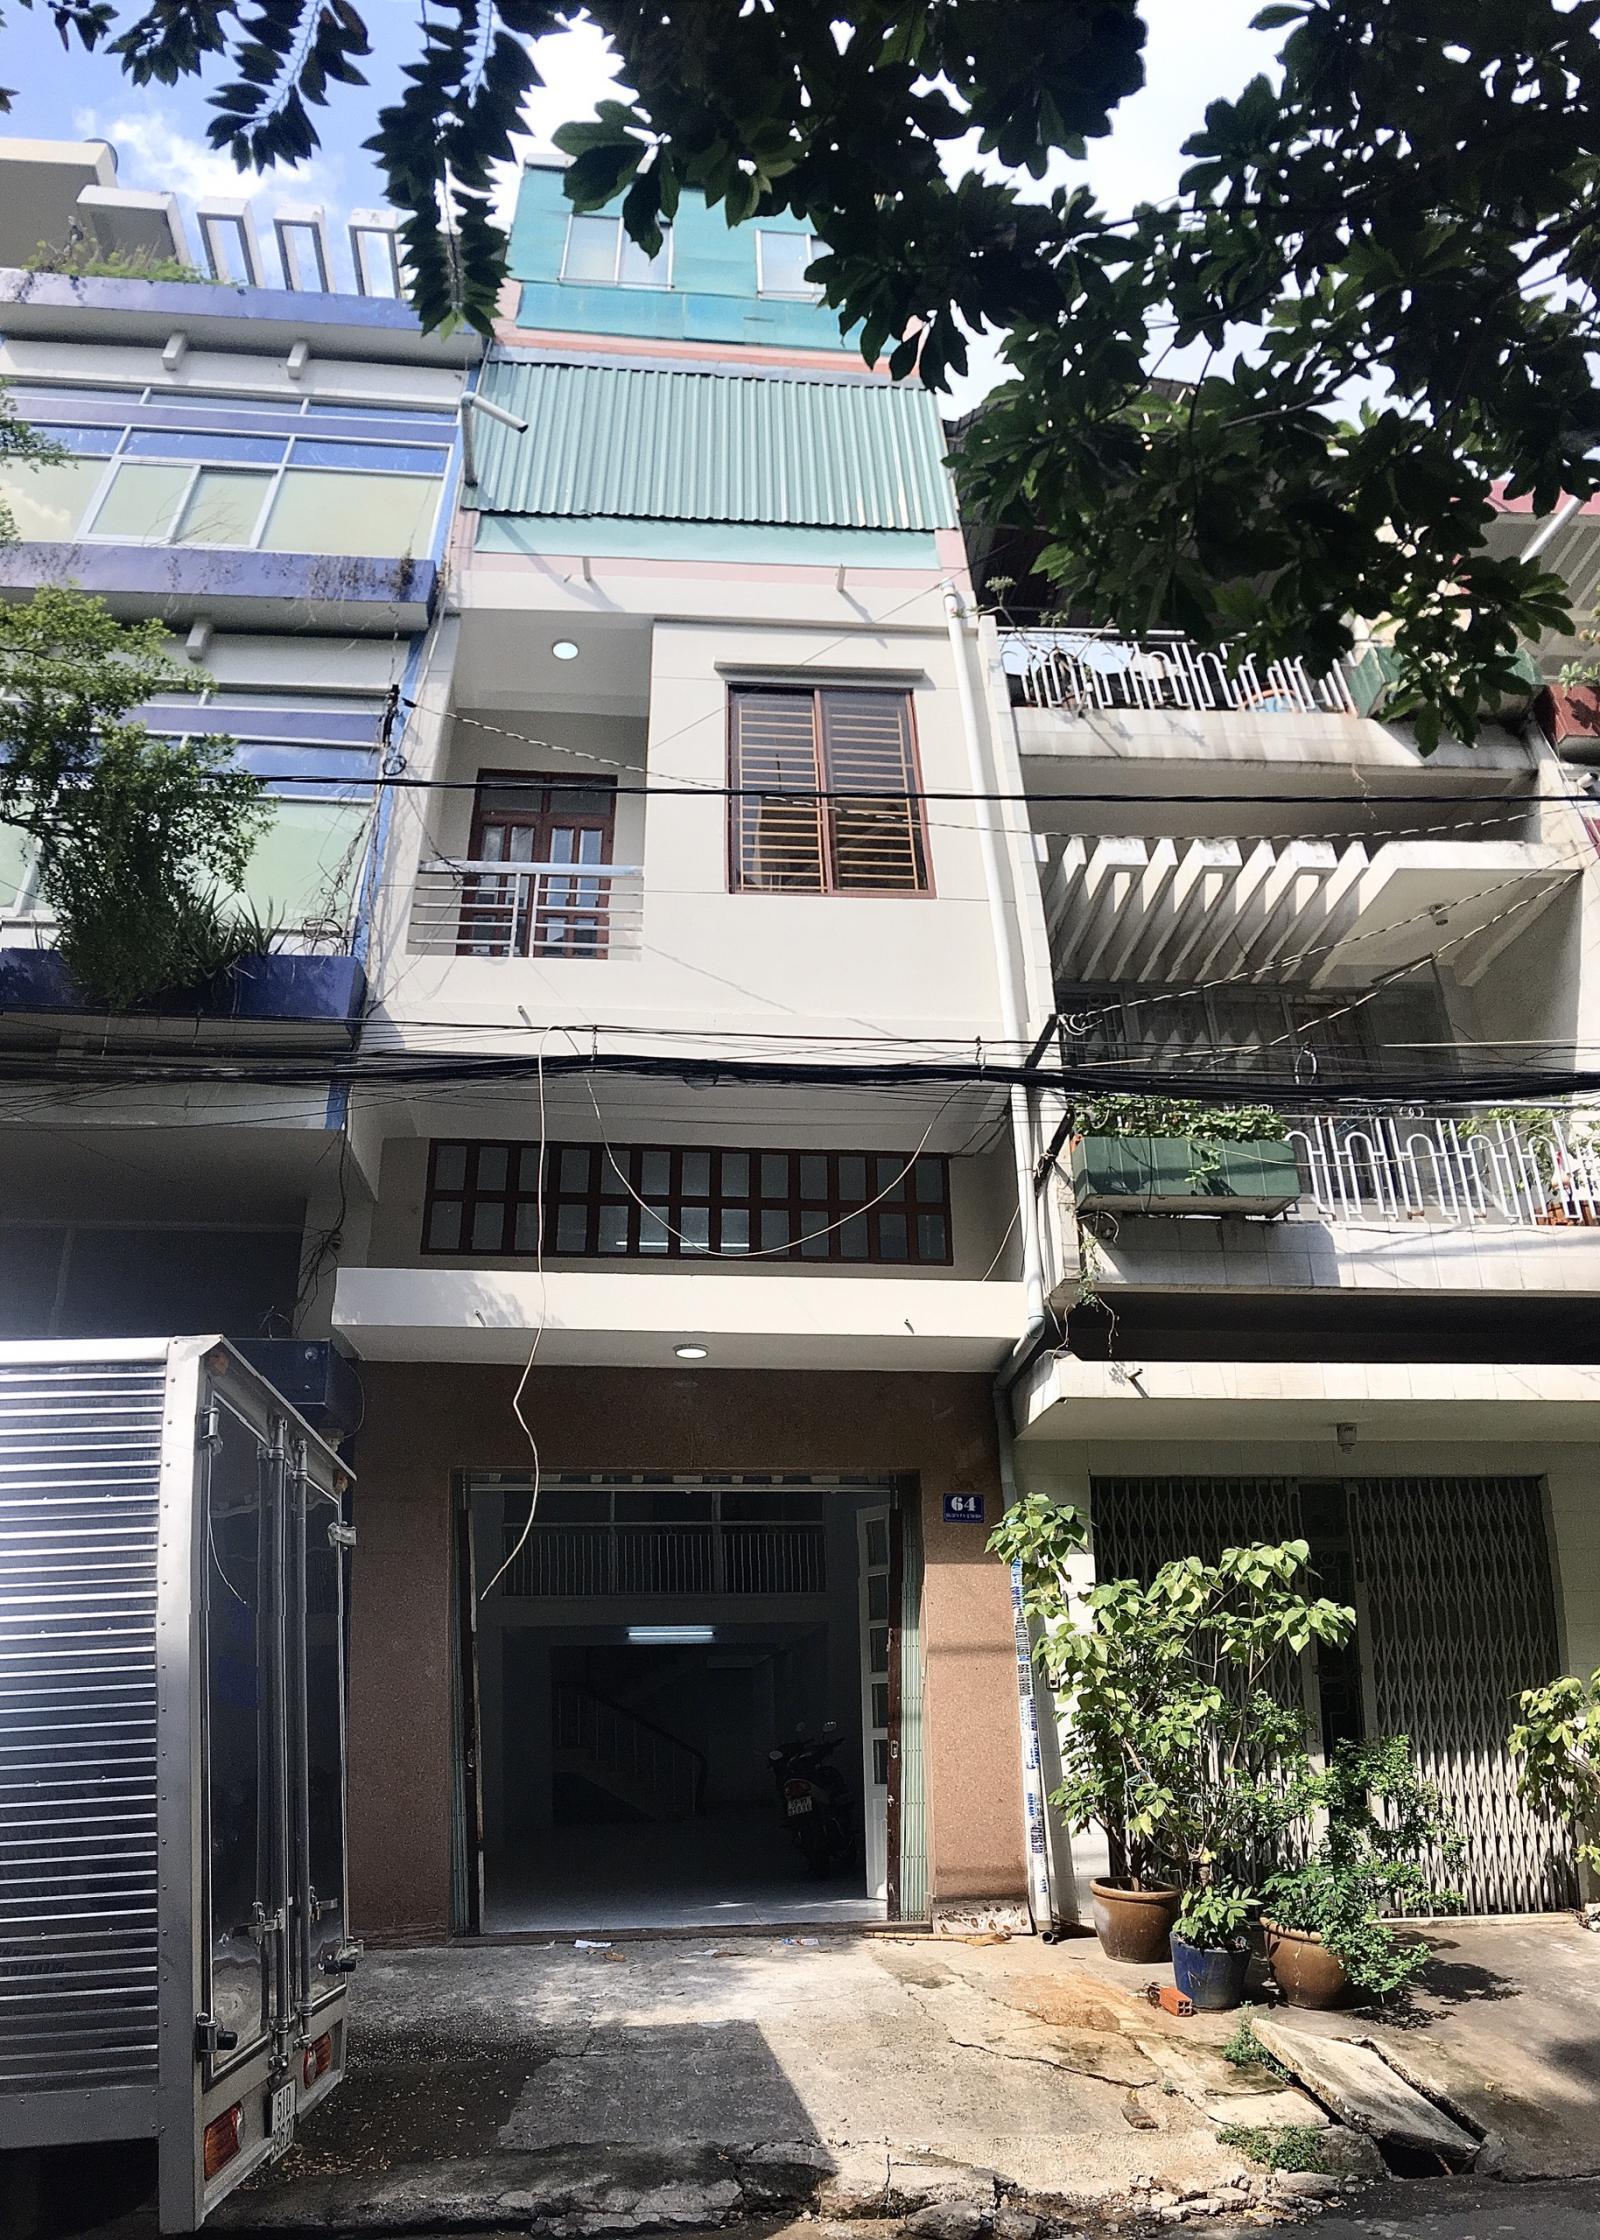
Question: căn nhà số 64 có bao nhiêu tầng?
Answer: bốn tầng, một trệt ba lầu